The Commish

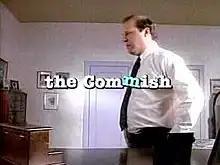
Intertitle

The Commish is an American comedy-drama television series that aired on ABC in the United States from September 28, 1991, to January 11, 1996. The series focuses on the work and home life of a suburban police commissioner in fictional Eastbridge, New York. The show was filmed in Vancouver, British Columbia.